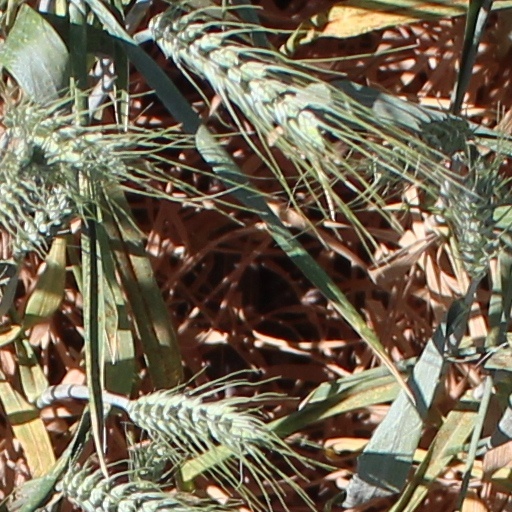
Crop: wheat